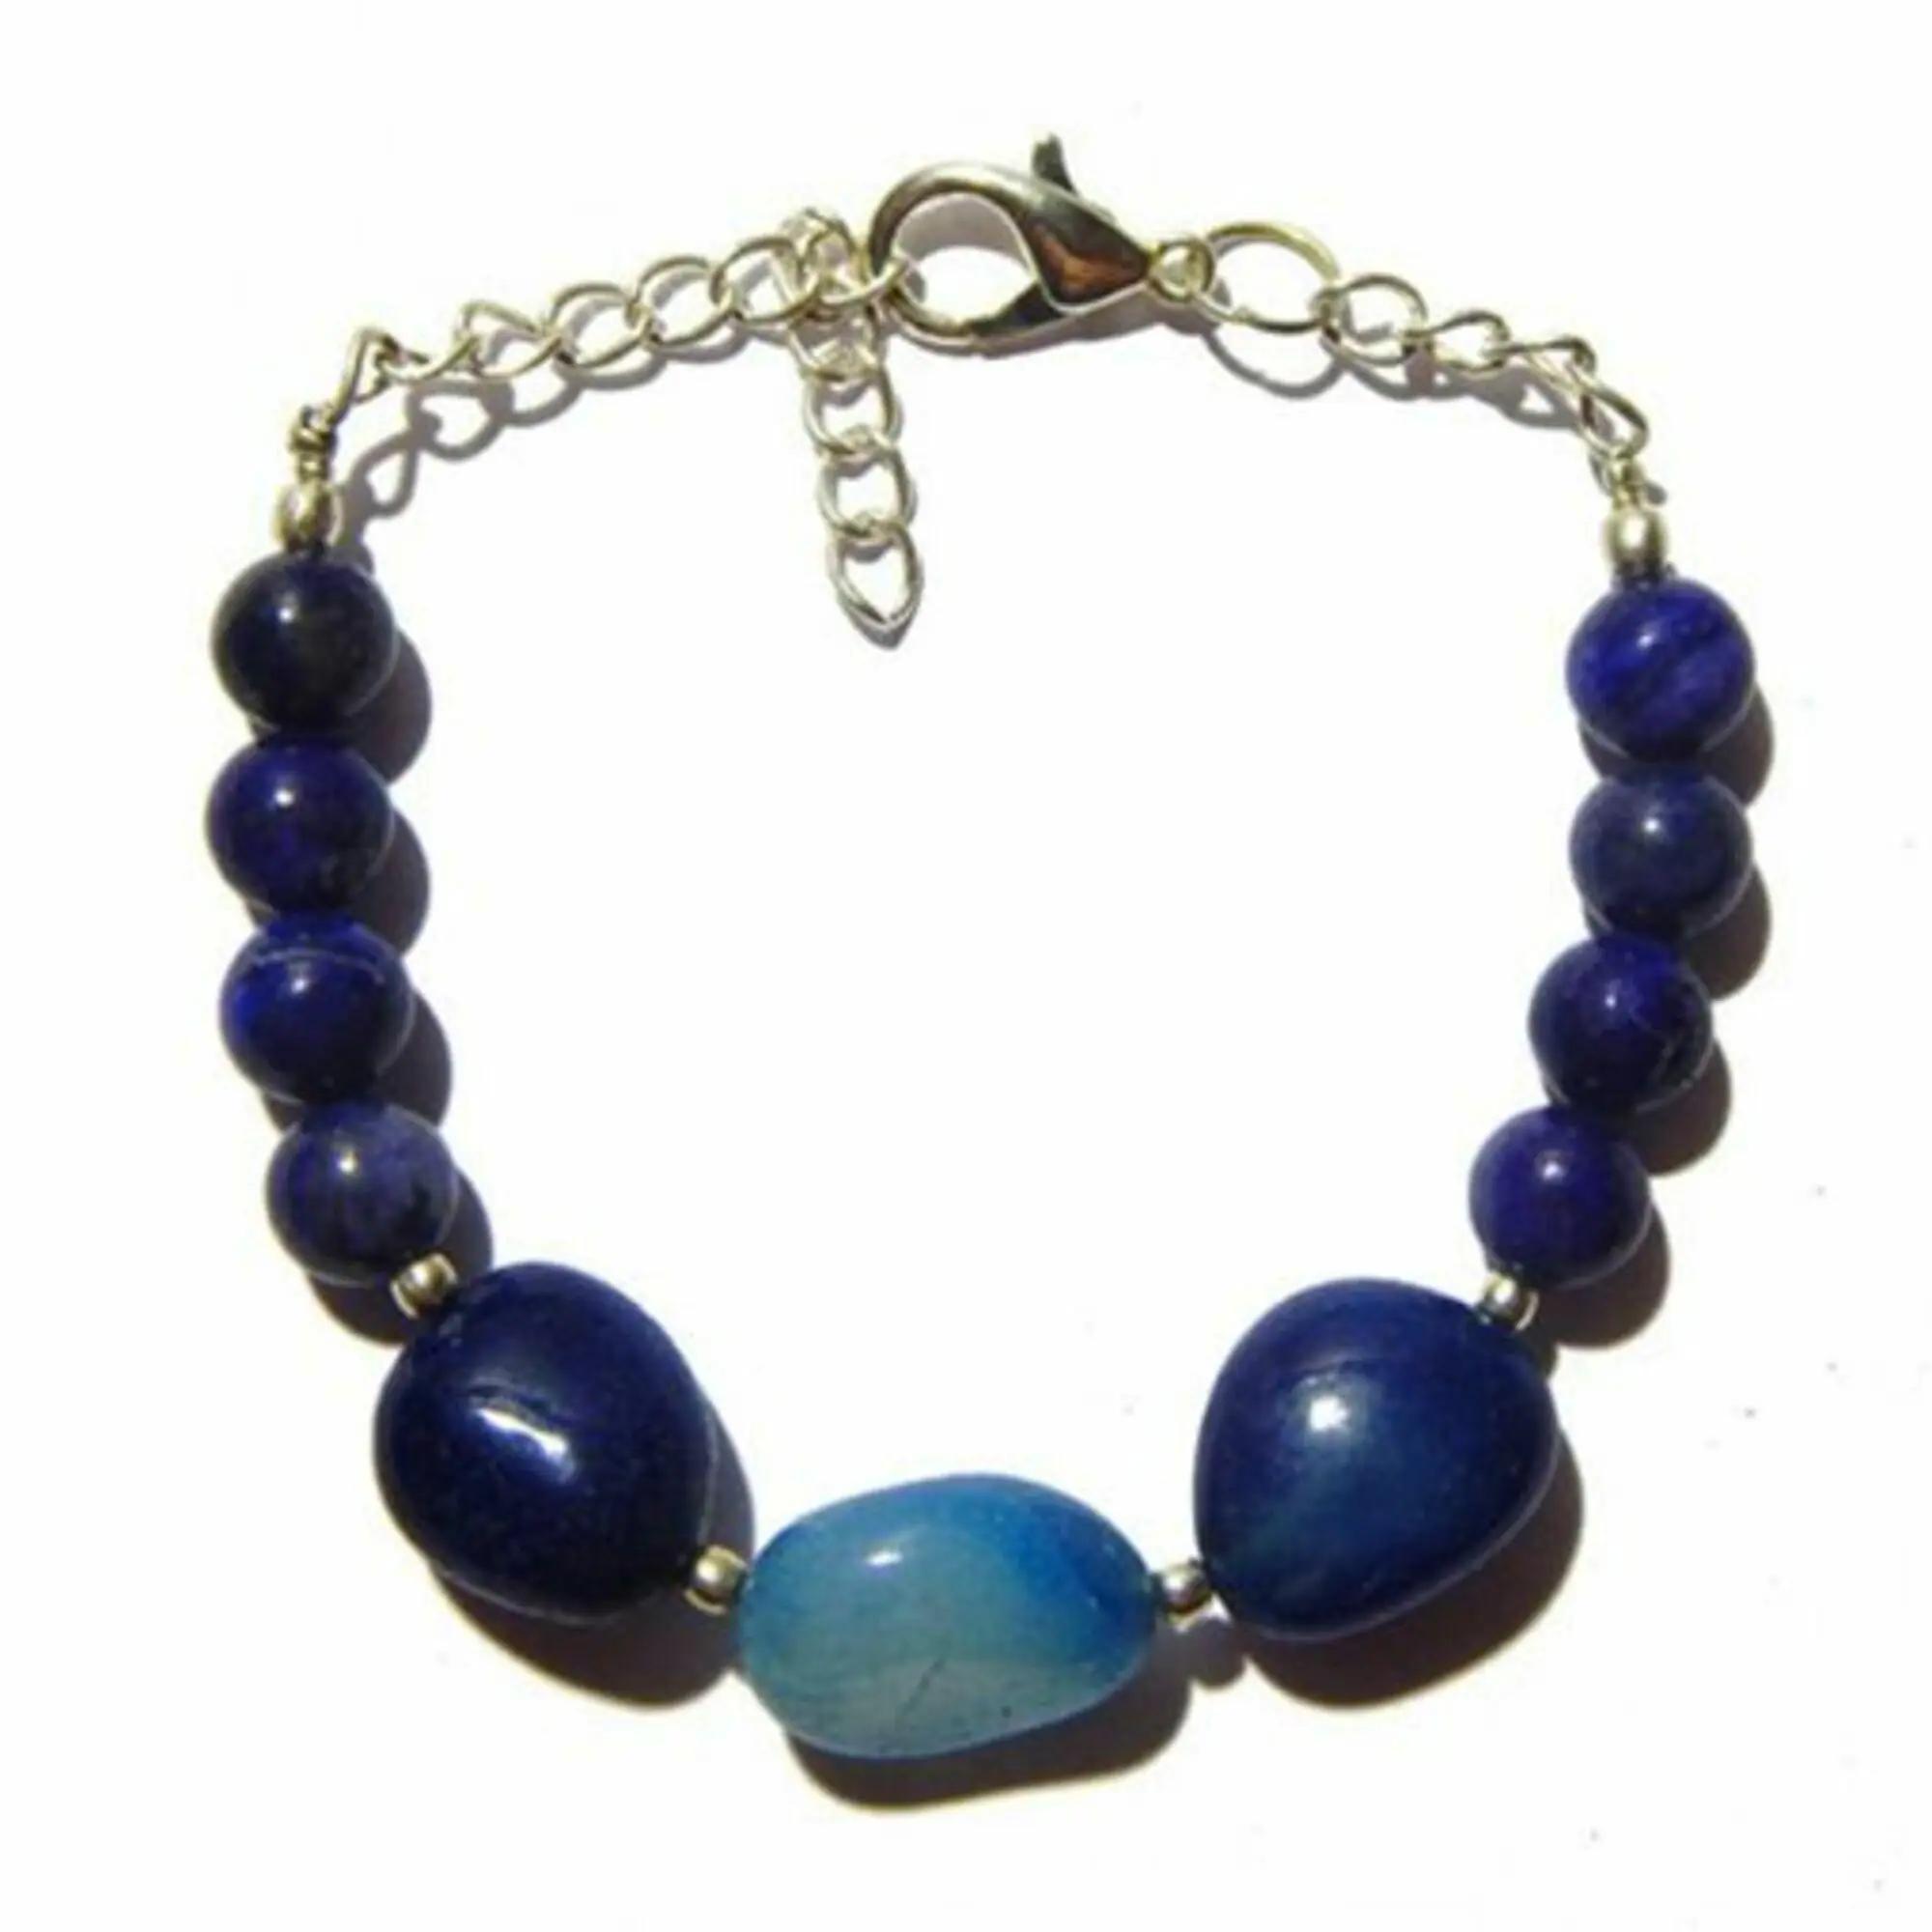
Jaya Vision Enterprises Gemstone Lapis Lazuli Third Eye Chakra Bracelet
Type: Bracelets
Brand: JAYA VISION ENTERPRISES
Price: Rs. 550
 Lapis Lazuli Bracelet for Third Eye ChakraBlue Agate Tumble and Lapis Lazuli Beads with Silver Polish Copper metal beads & Chain.Lapis Lazuli brings about clearity of mind and gives self confidence. Helps in meditation and causes spritual upliftmentHelps in Chronic Pain, Asthama, AIDS, Brain injury, Ears and detoxifying body.